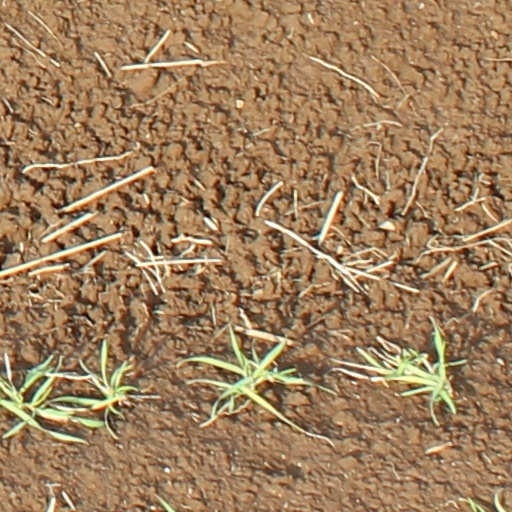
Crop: wheat